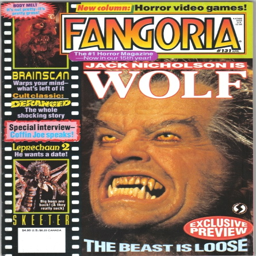
wait 'll comic book character gets a load of me !